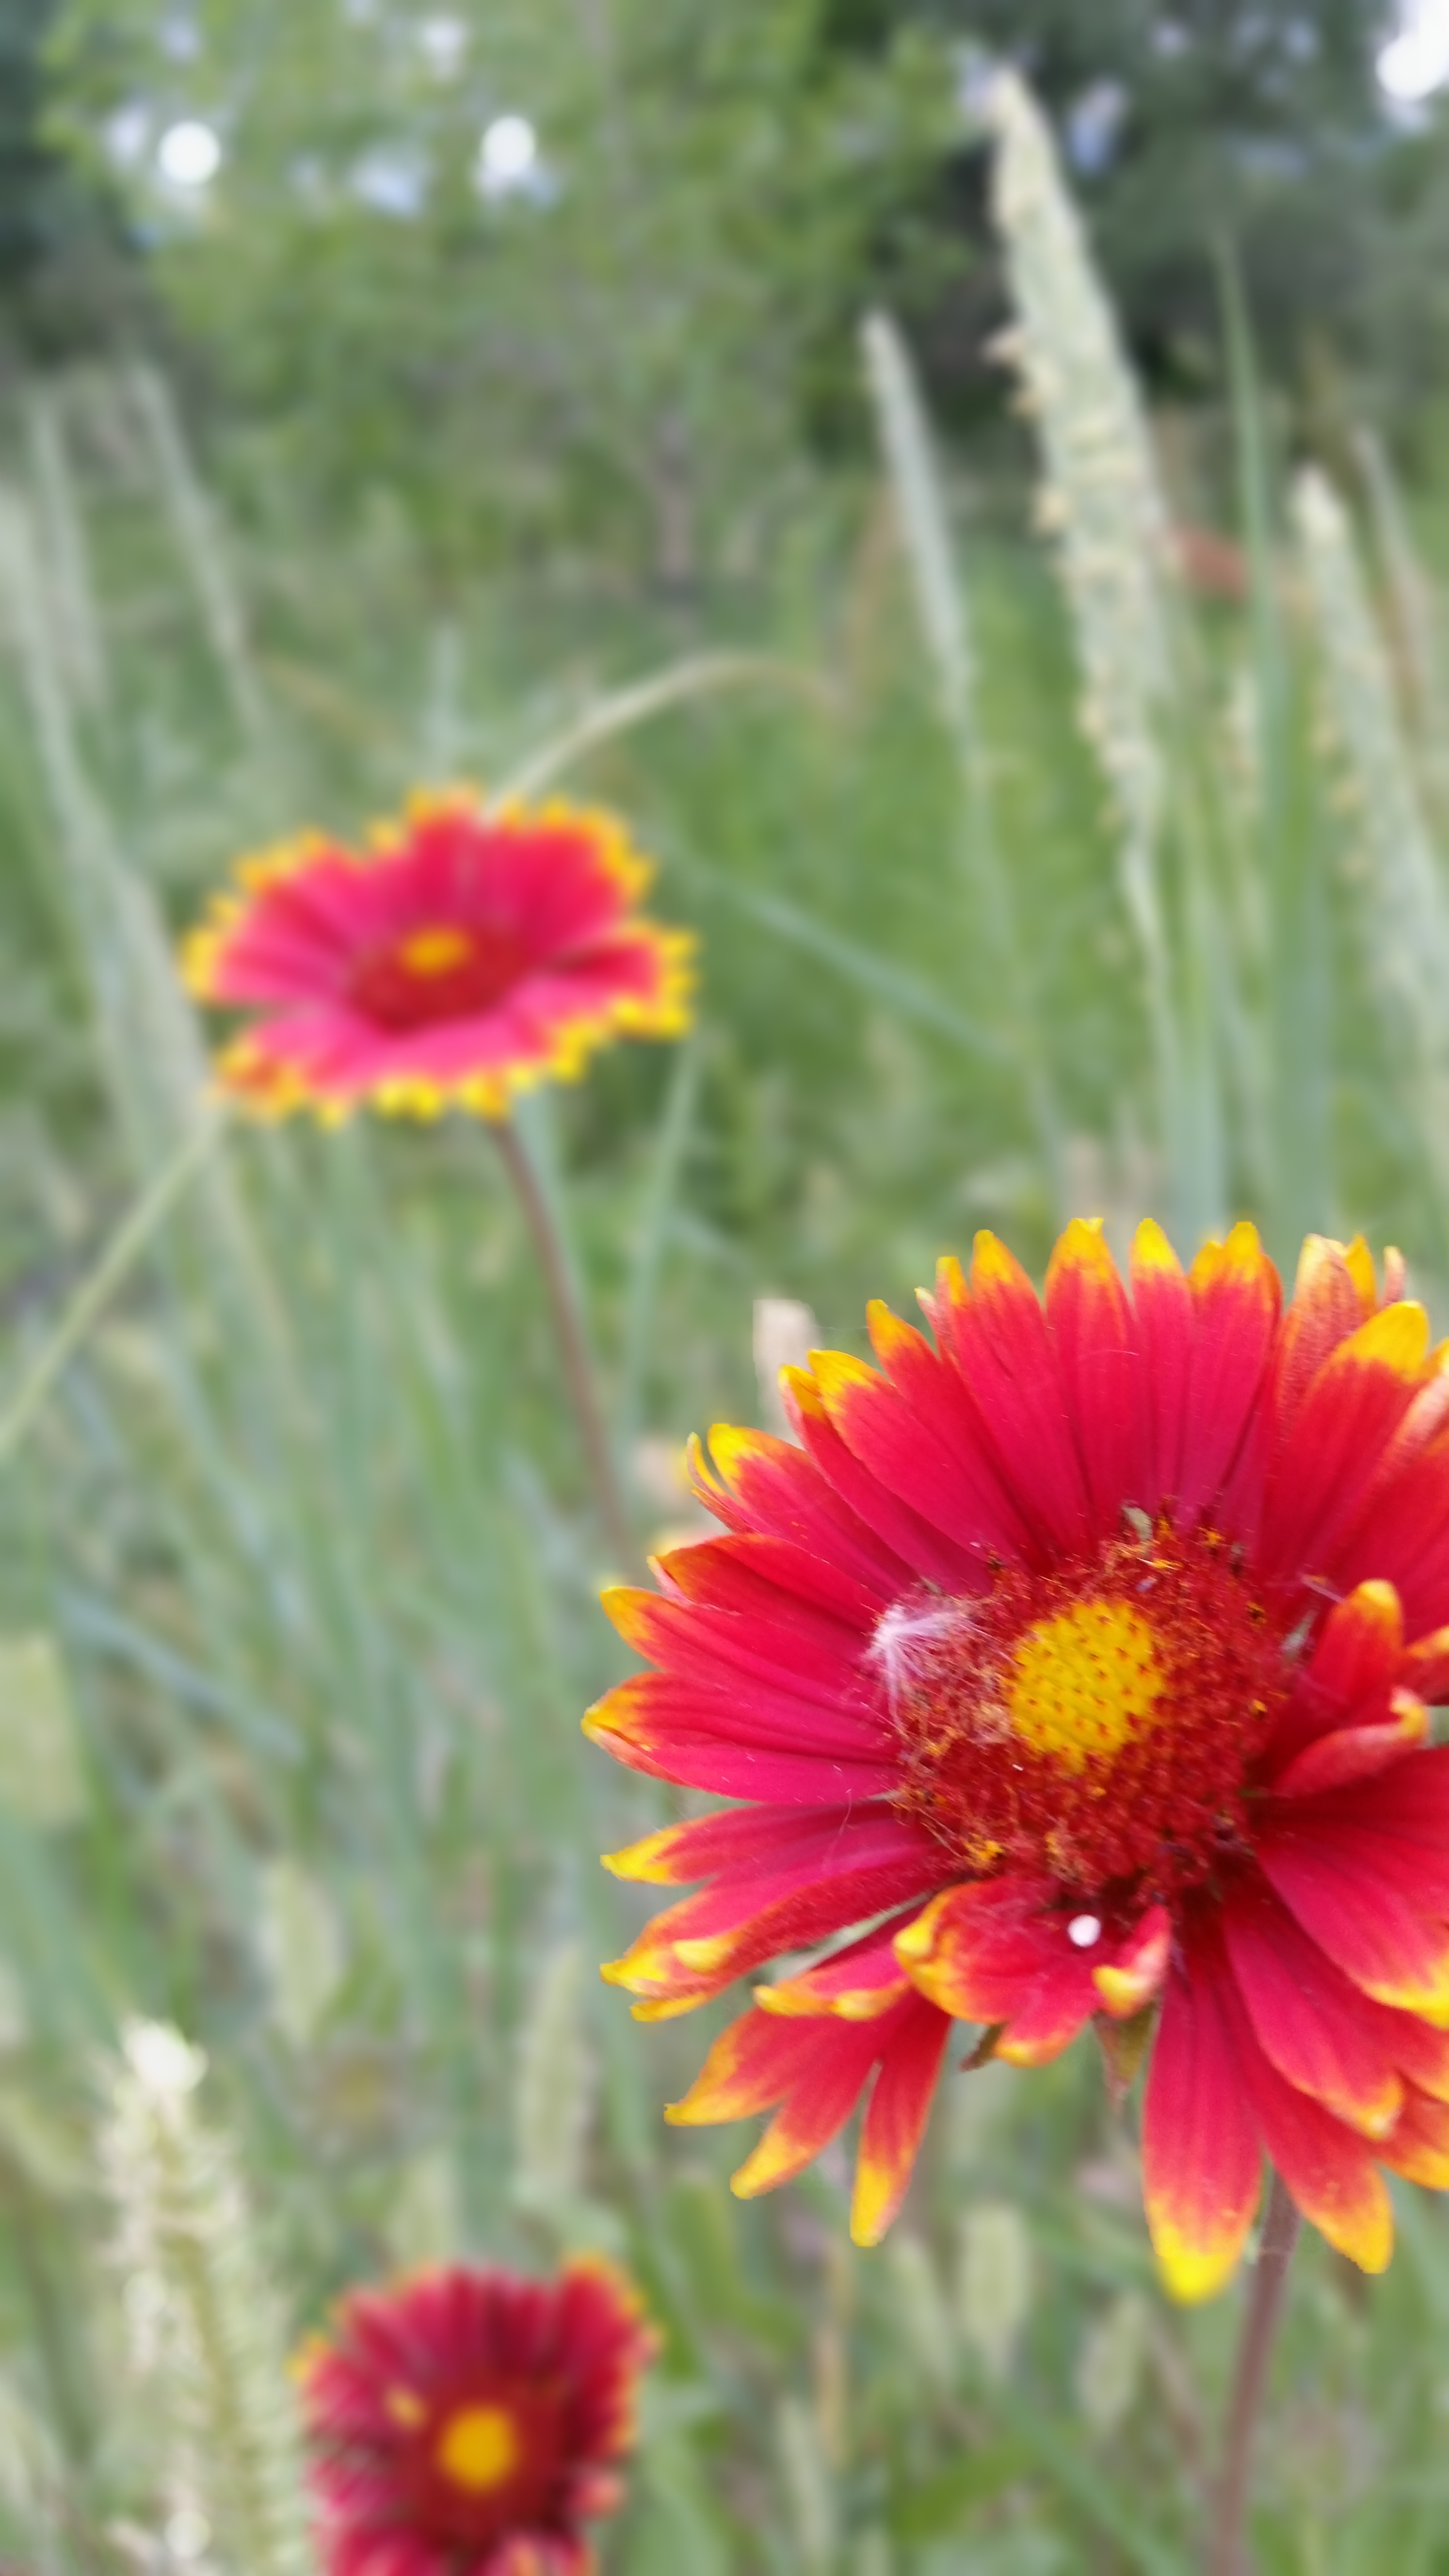
nature, plant, field, meadow, prairie, flower, petal, daisy, botany, flora, wildflower, macro photography, flowering plant, daisy family, annual plant, plant stem, land plant, garden cosmos, blanket flowers